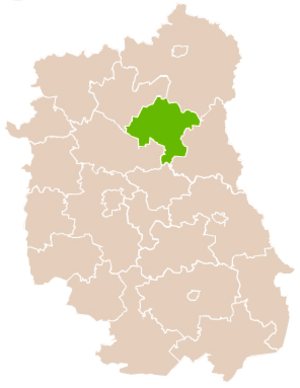
Le powiat de Parczew est un powiat de la voïvodie de Lublin, dans le sud-est de la Pologne.